Etheridge railway line

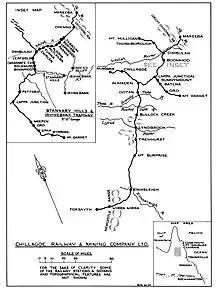
Chillagoe Railway and Mining Company railway map

The railway construction project was again overseen by Archibald Smith Frew, and began in 1907, branching off south from Almaden. The station at Almaden (not included within the heritage boundary of the Etheridge line) was opened in 1901. It became a busy centre for trucking cattle and servicing locomotives.